Quartet (short story collection)

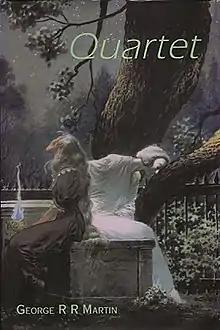
First edition, Cover art by Charles Vess

Quartet: Four Tales from the Crossroads is the seventh collection by author George R.R. Martin, first published in February 2001 by NESFA Press. It contains three novellas and a teleplay.